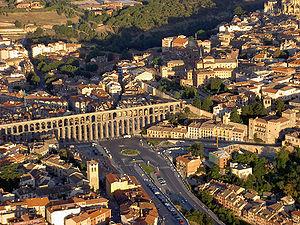
Les aqueducs romains ont laissé de nombreux vestiges, notamment des ponts-aqueducs comme le pont du Gard en France, l'aqueduc de Ségovie en Espagne, l'aqueduc de Carthage en Tunisie. Cependant, la plus grande partie du parcours de ces aqueducs était souterraine, et bien moins spectaculaire que les ponts et viaducs qui persistent encore.
L’aqueduc de Ségovie, Espagne, a été édifié dans la deuxième moitié du Iᵉʳ siècle ou au début du IIᵉ siècle, du règne de Claude à celui de Trajan, selon les avis.